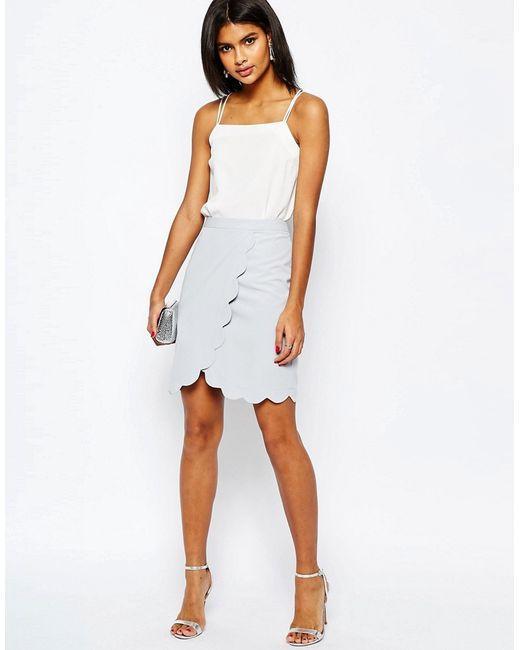
Blauer knielanger Rock mit Wellenkanten